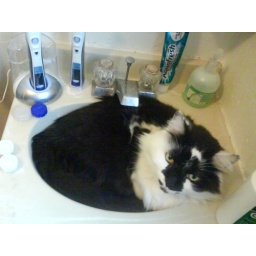
I crashed at a friend's place Friday night and discovered their cat sleeping in the sink the following morning.